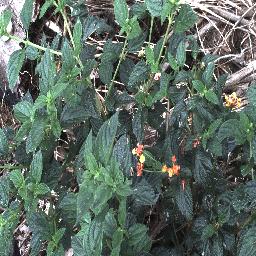
Label: lantana